Joseph Aveline

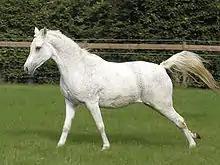
Aveline bred Percheron horses, which comes from his home Orne department

The Aveline family had already been breeding Percheron in the early 1800s: We find the name of Aveline for the first time in 1823 at Mont Gaudray. He had a brown-bay mare...
M. Cousin, commune of Peray, had a dapple-gray stallion, born 1827, slightly under 16 hands, which served 40 mares in 1832, 43 mares in 1833, and 42 in 1834. We find the names of Avelines and Hamelin among the owners of mares served by this horse... His relative, Charles Paul Aveline (1853-1917) received a short biographical entry in the 1917 book "A History of the Percheron Horse": of particular note was M. Charles Aveline' brown Percheron named "Dragon." In 1889, there is mention that Percheron "Gris-Blue 9477" was "appartenant à M. Joseph Aveline" ("owned by Mr. Joseph Aveline"). In 1917, a photo of his farm in Dorceau appears in "A History of Percheron Horses".